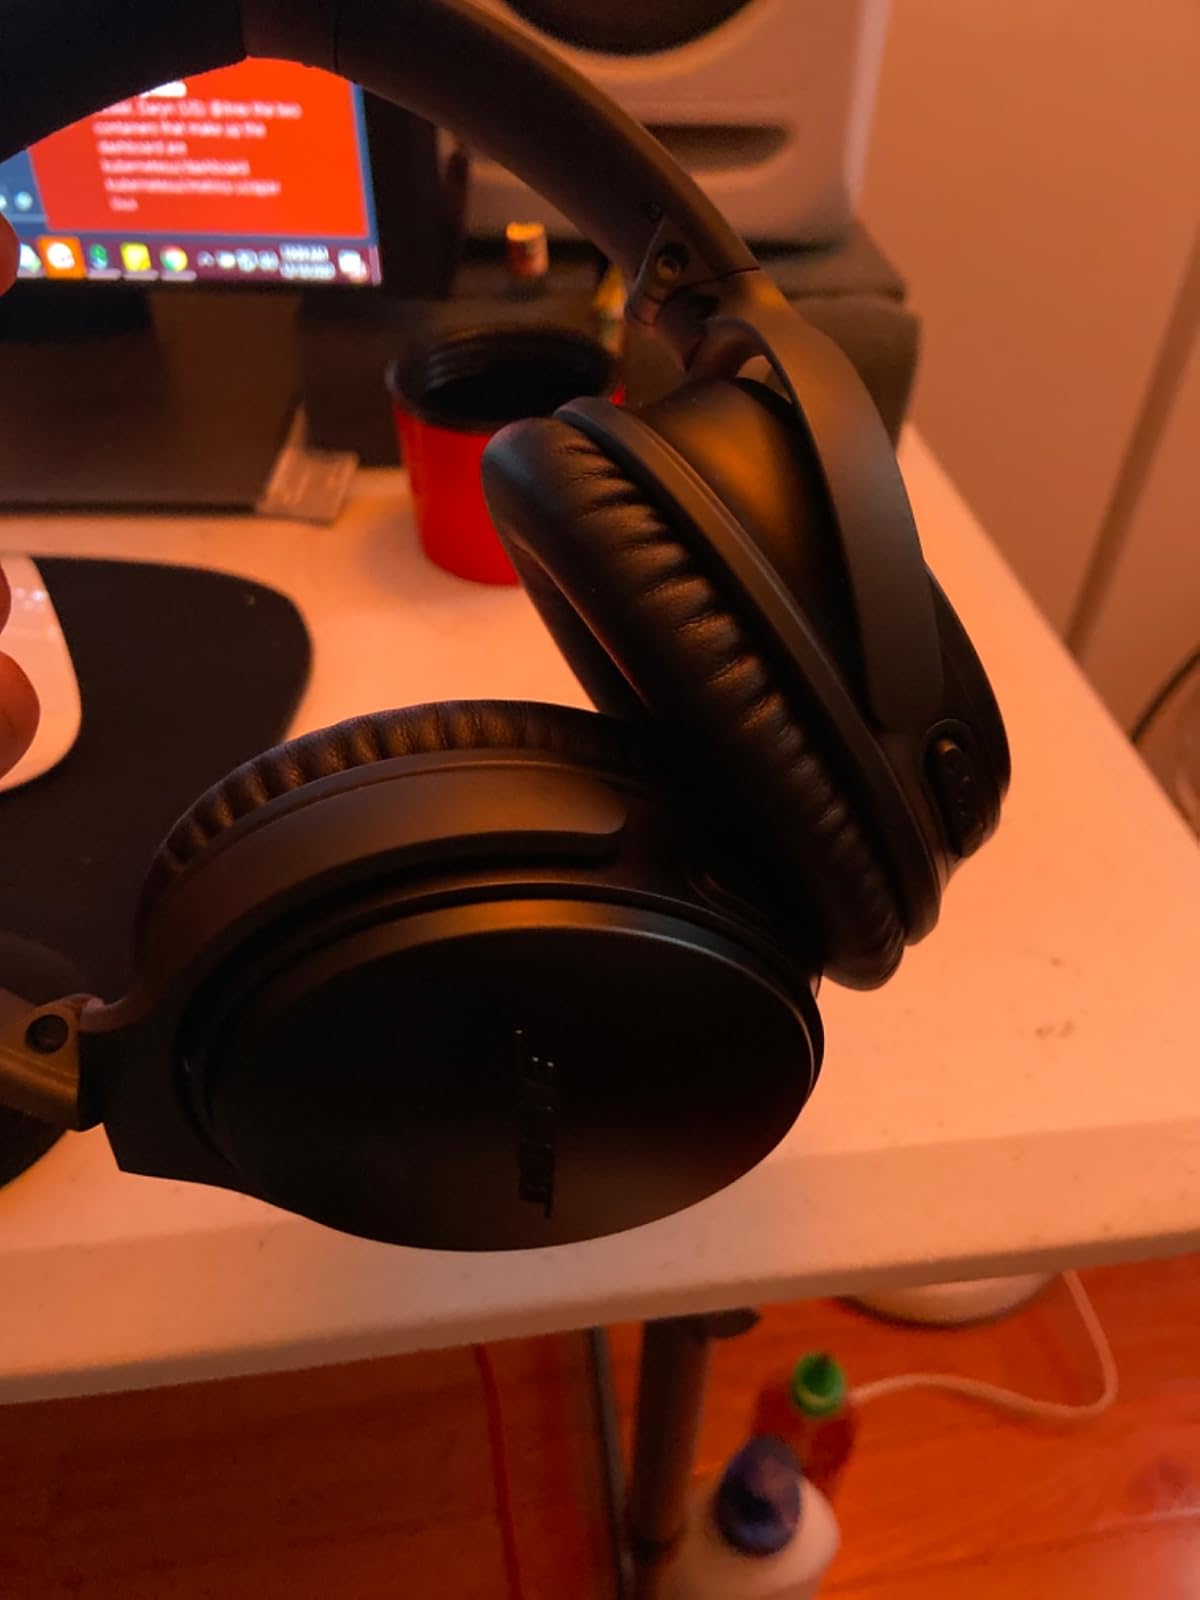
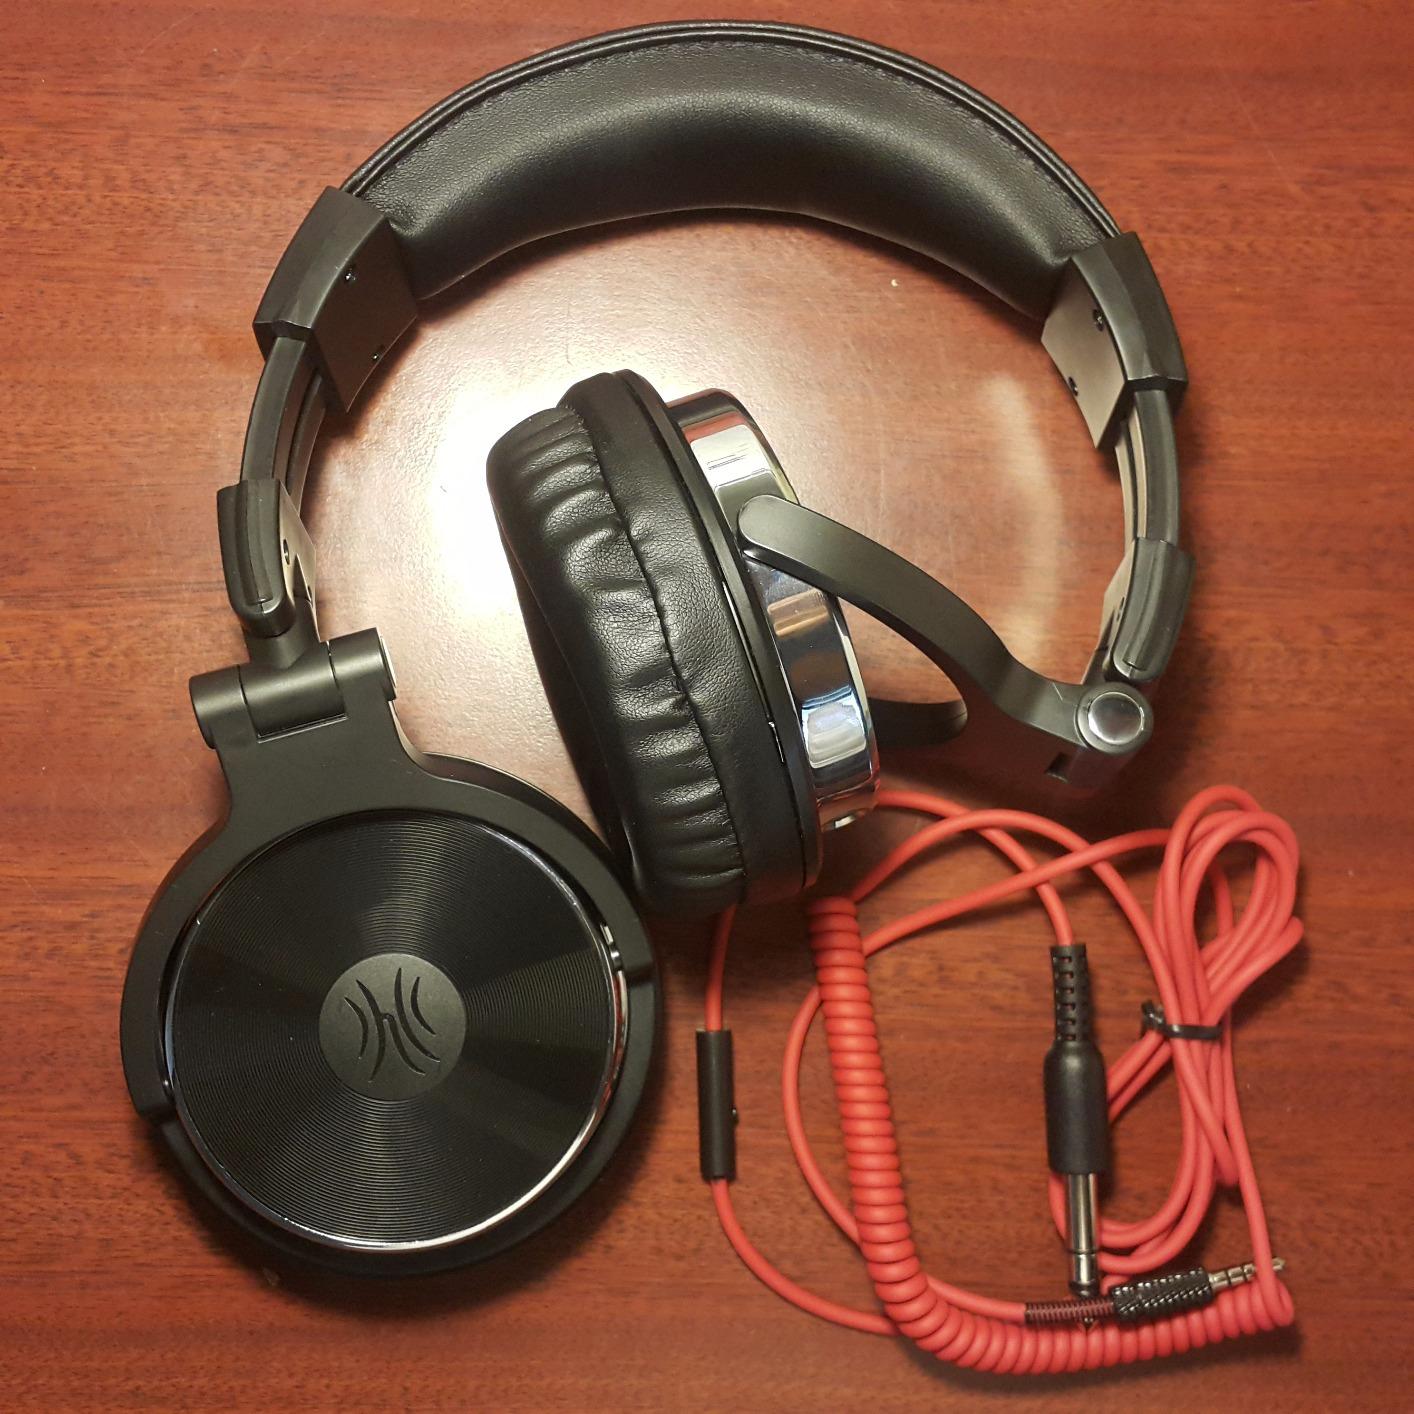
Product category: headphones
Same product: no